The Mercer West Tower

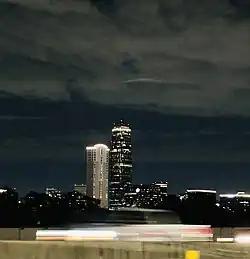
Mercer Condo, near Williams tower, Houston, TX

The Mercer West Tower is a 30-story, high-rise condominium building located on Sage Street in the uptown district of Houston, Texas, United States. The building is the first of two towers that are part of the Mercer Towers complex. The tower is the 45th tallest building in the city.